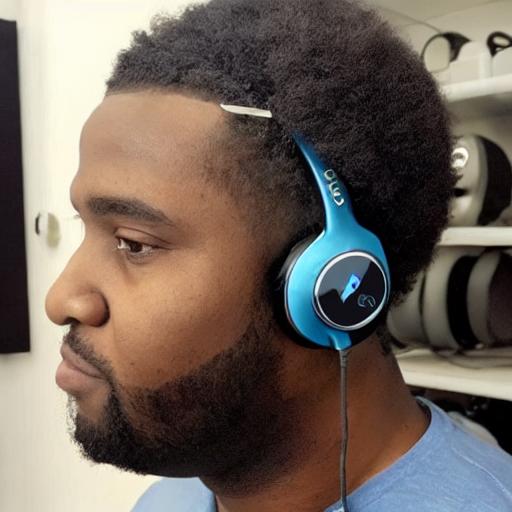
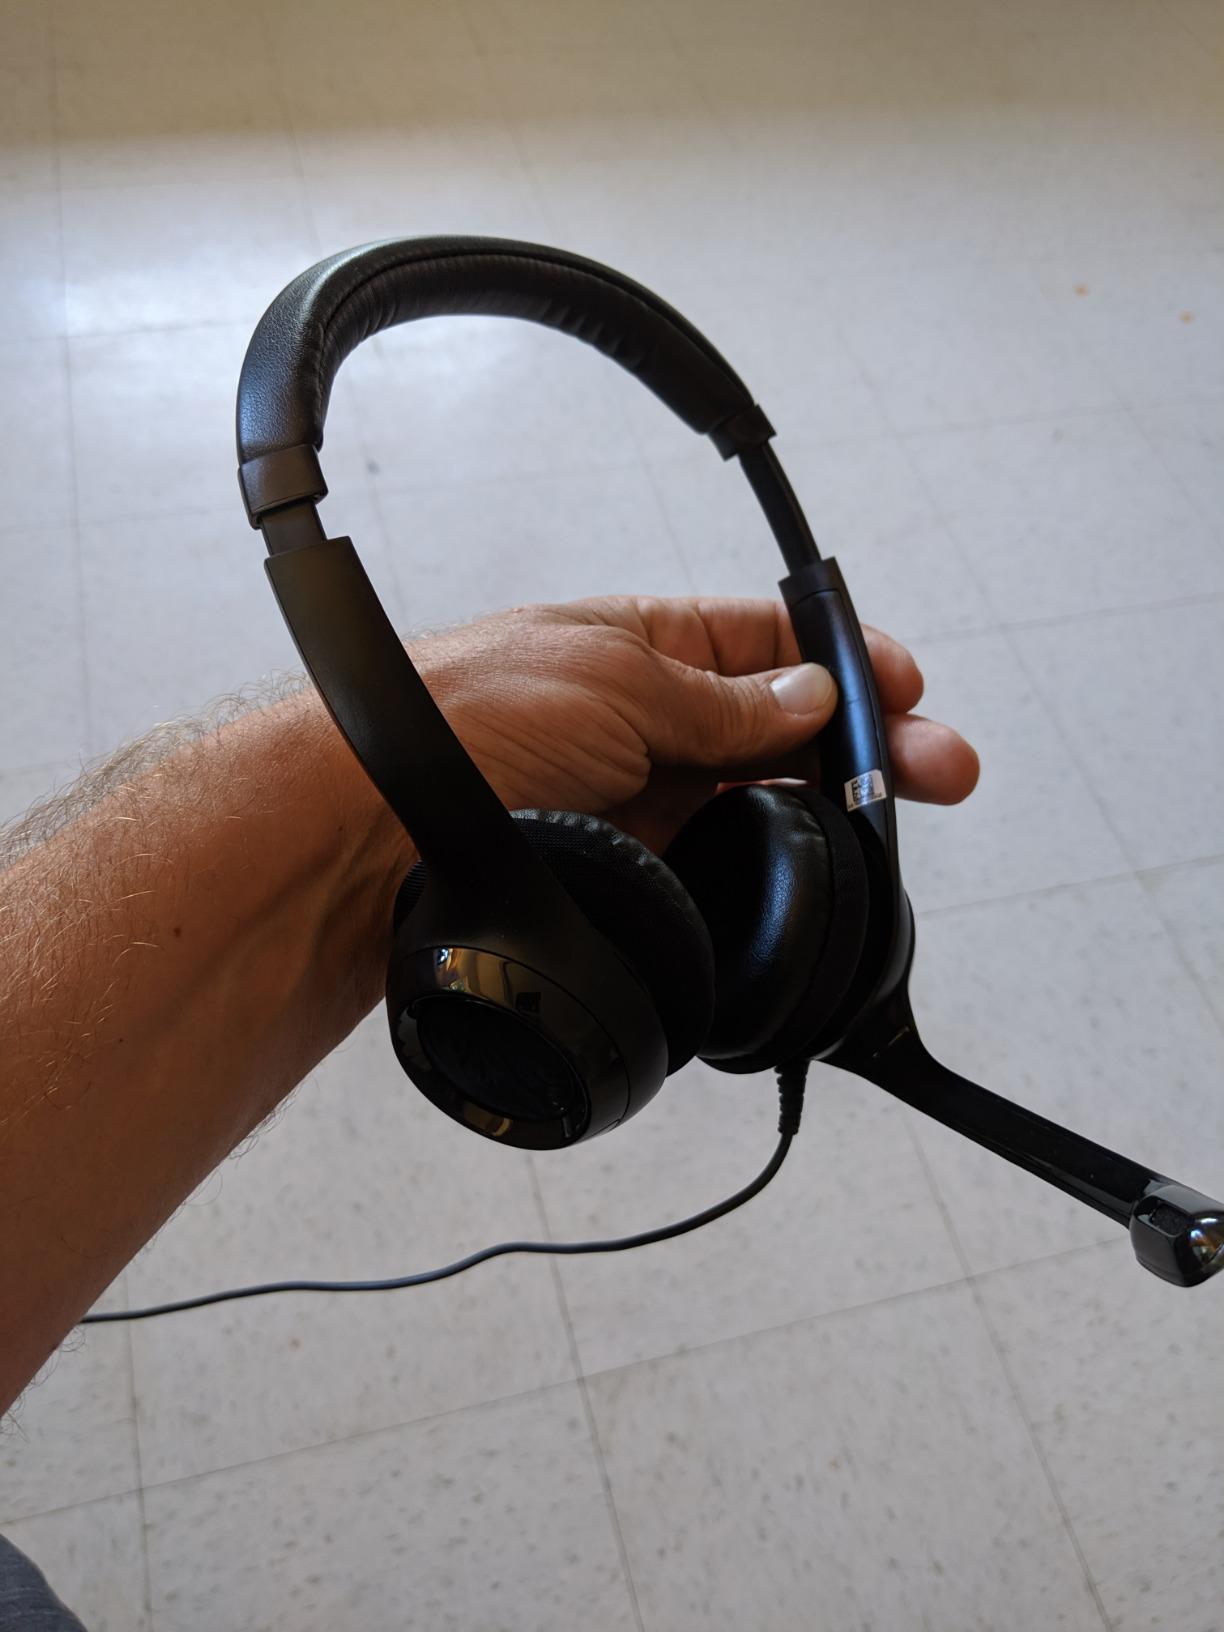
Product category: headphones
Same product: no